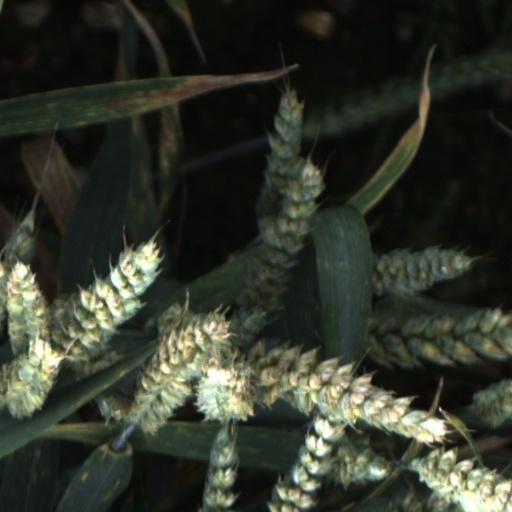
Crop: wheat